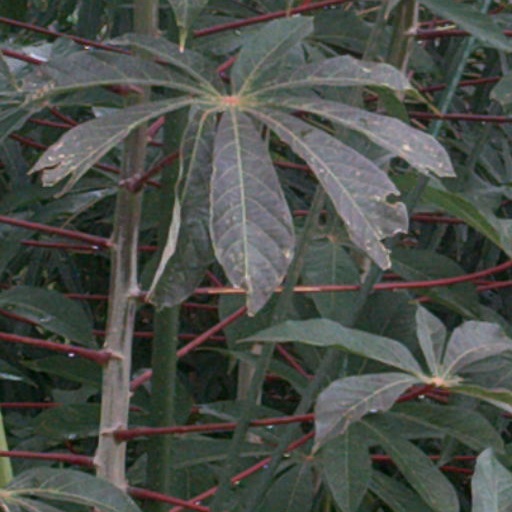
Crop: cassava